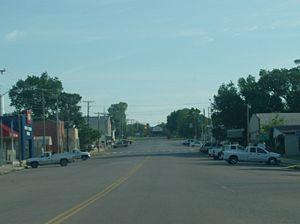
La ville de Kingston est située dans le comté de Marshall, dans l’État de l’Oklahoma, aux États-Unis. Sa population s’élevait à 1 601 habitants lors du recensement de 2010, estimée à 1 632 habitants en 2015.